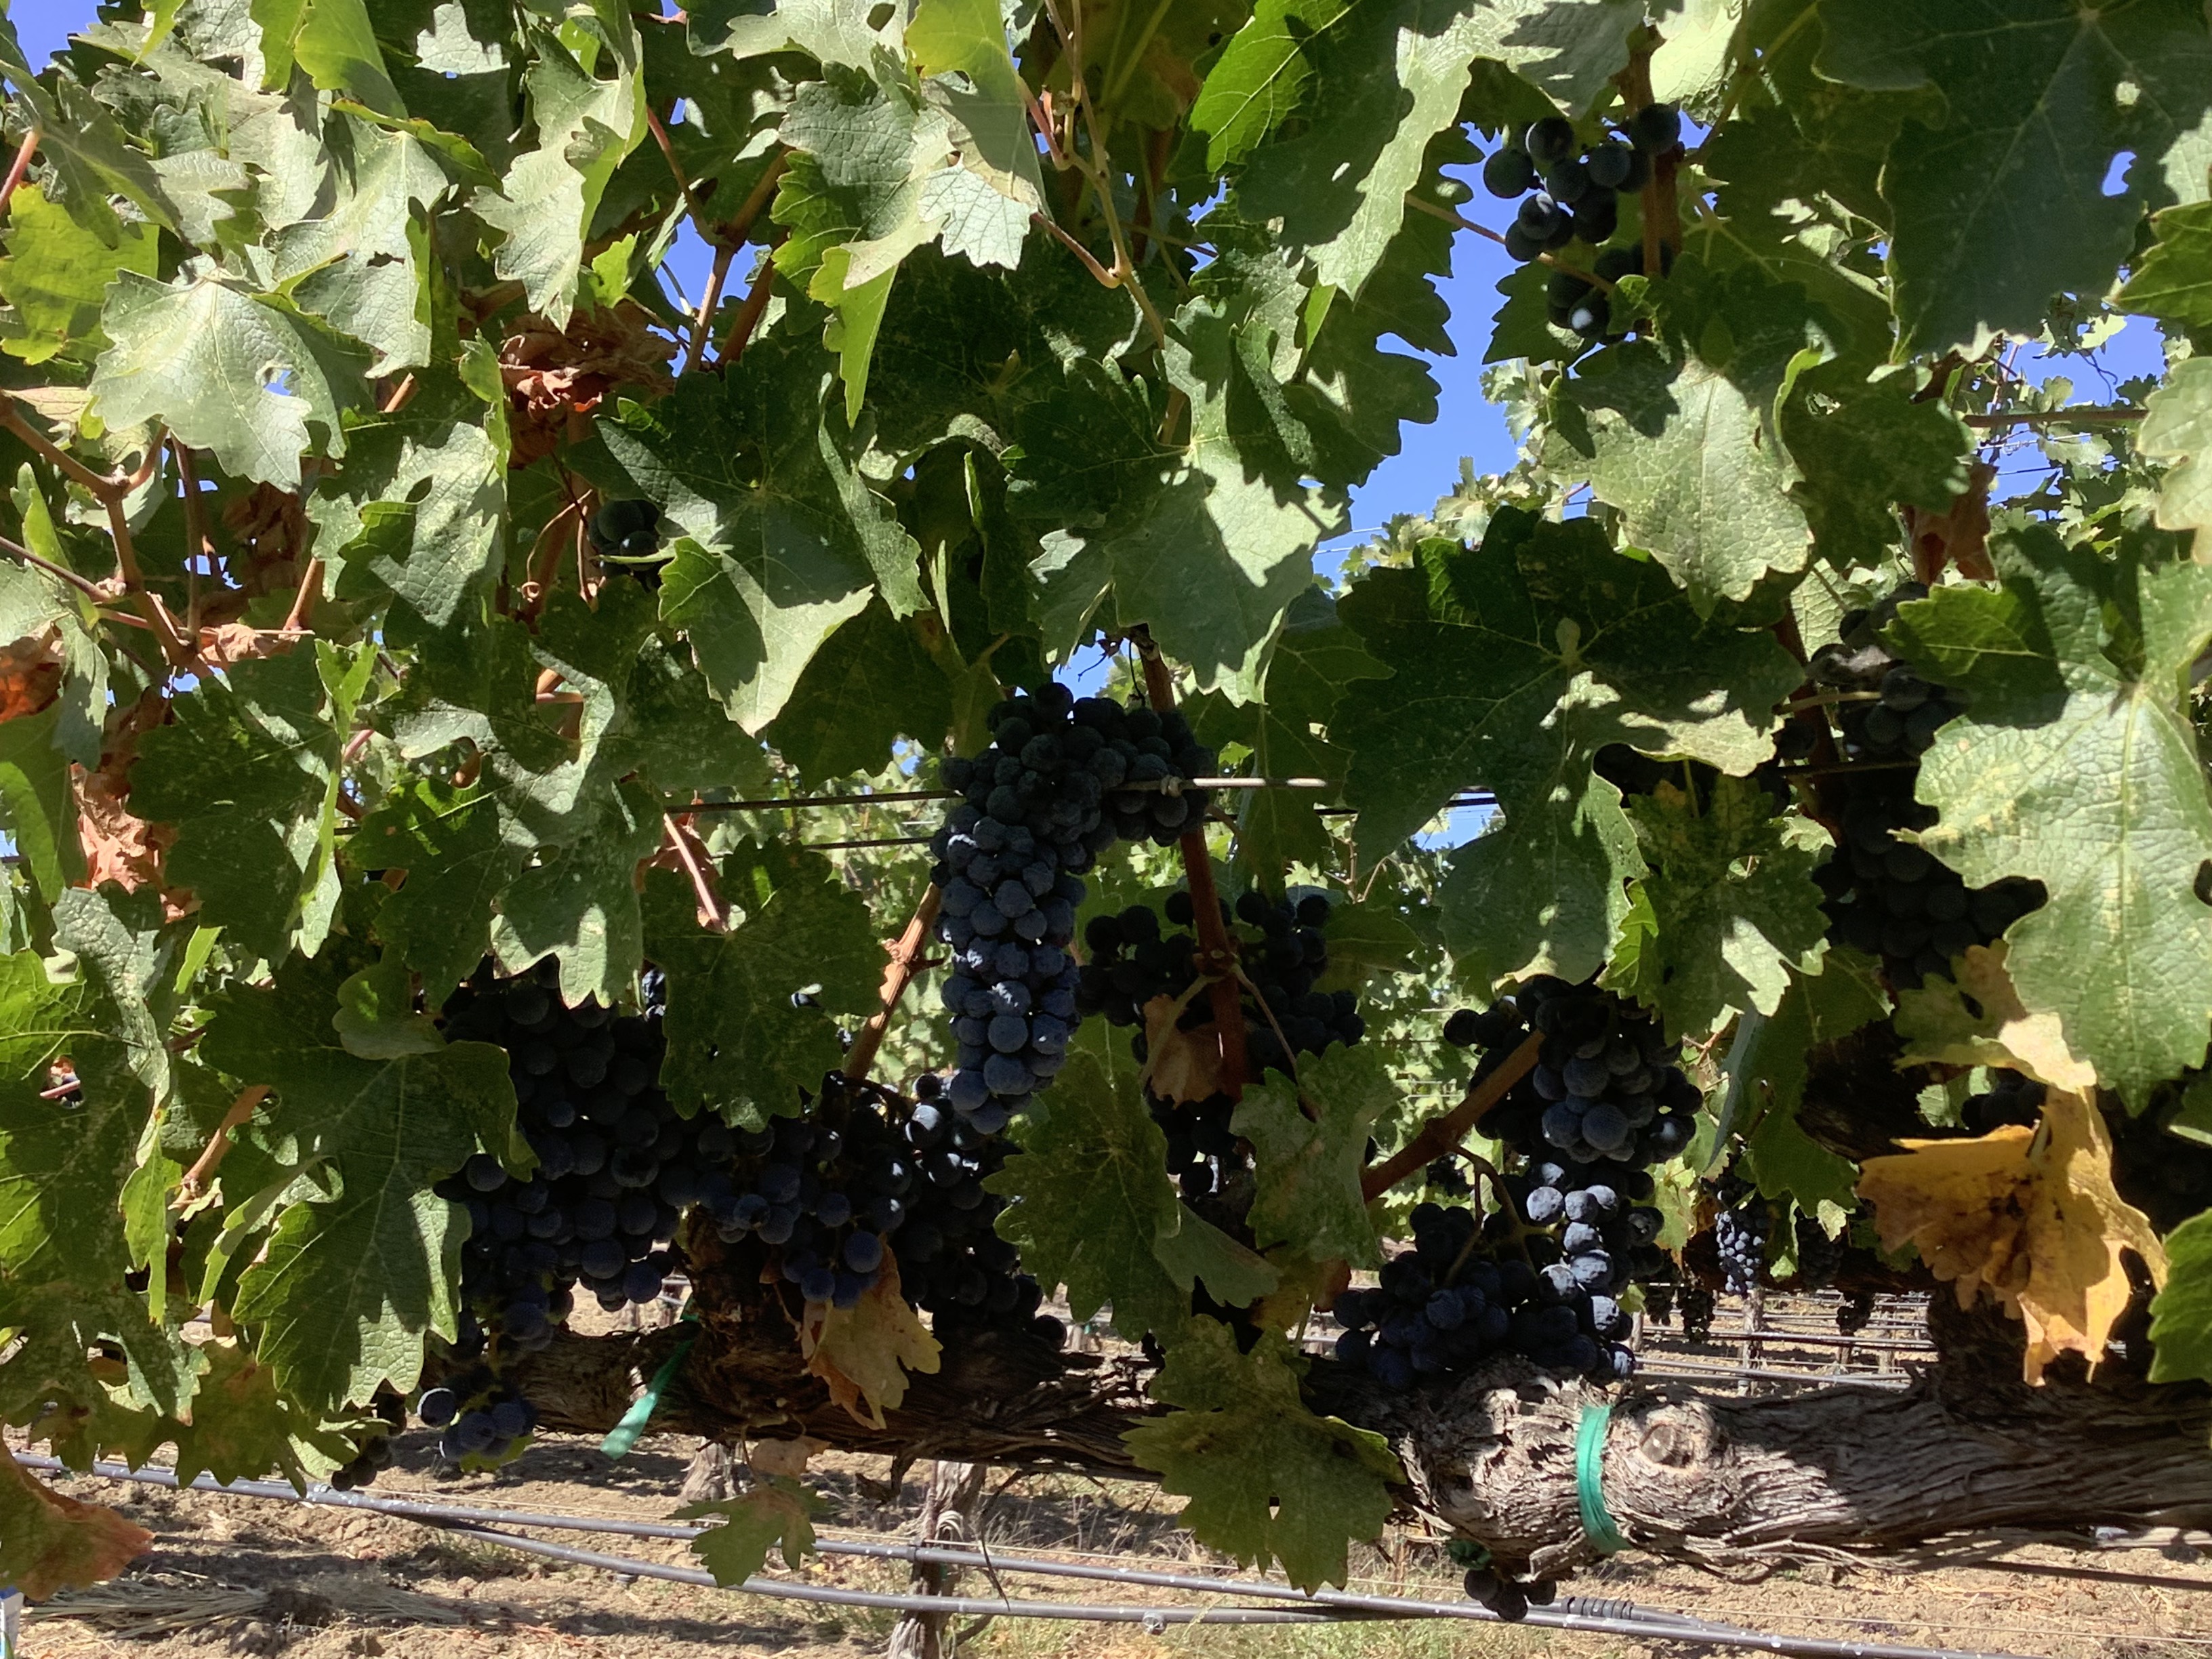
Label: No Virus